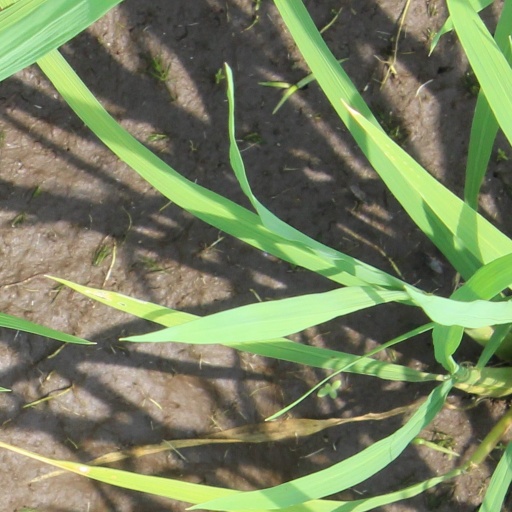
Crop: rice